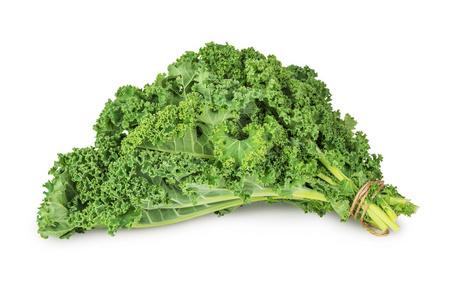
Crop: unknown
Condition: cabbage